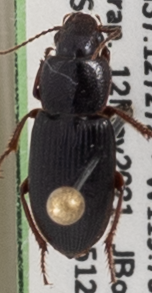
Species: Dicheirus piceus
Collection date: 2021-05-12
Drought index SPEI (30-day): -1.93
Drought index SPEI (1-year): -1.69
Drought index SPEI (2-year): -1.69